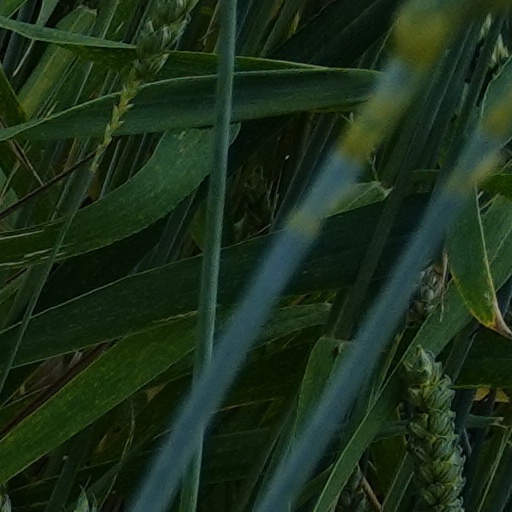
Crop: wheat